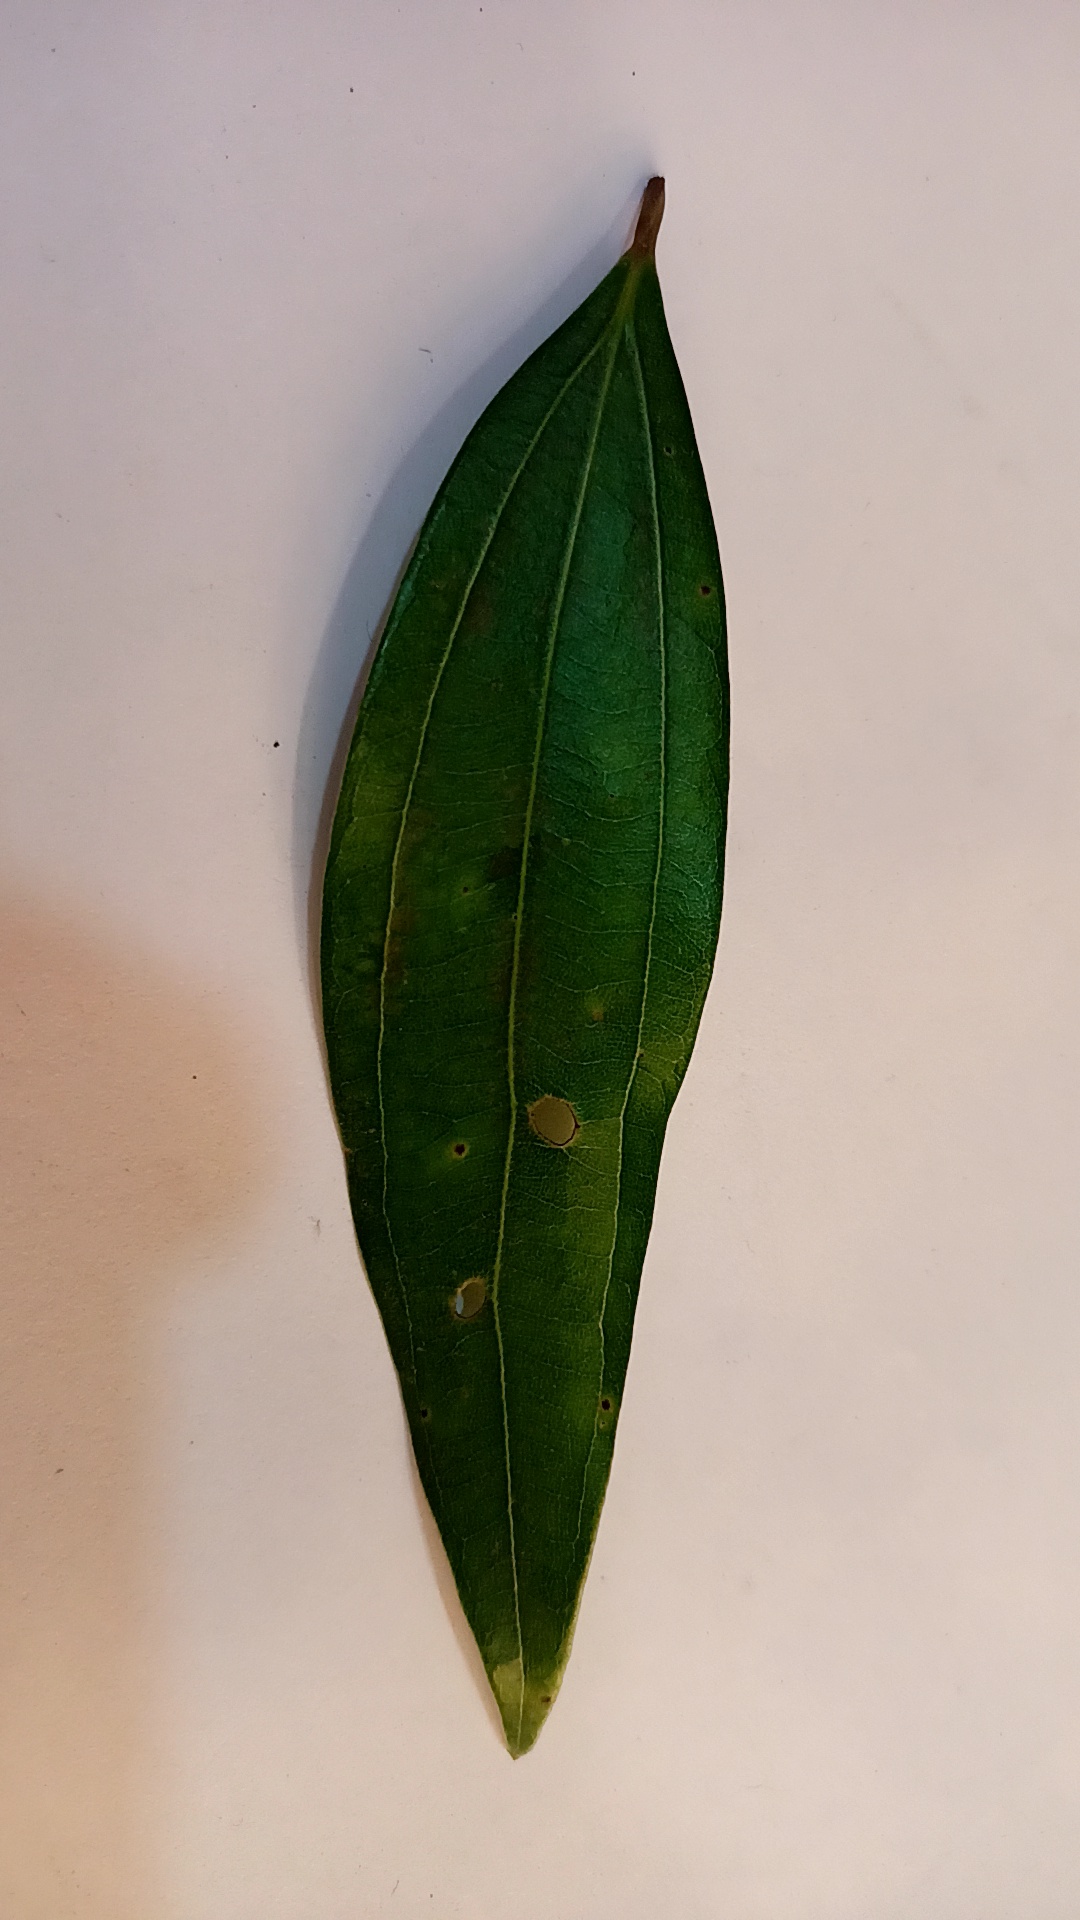
Label: Disease